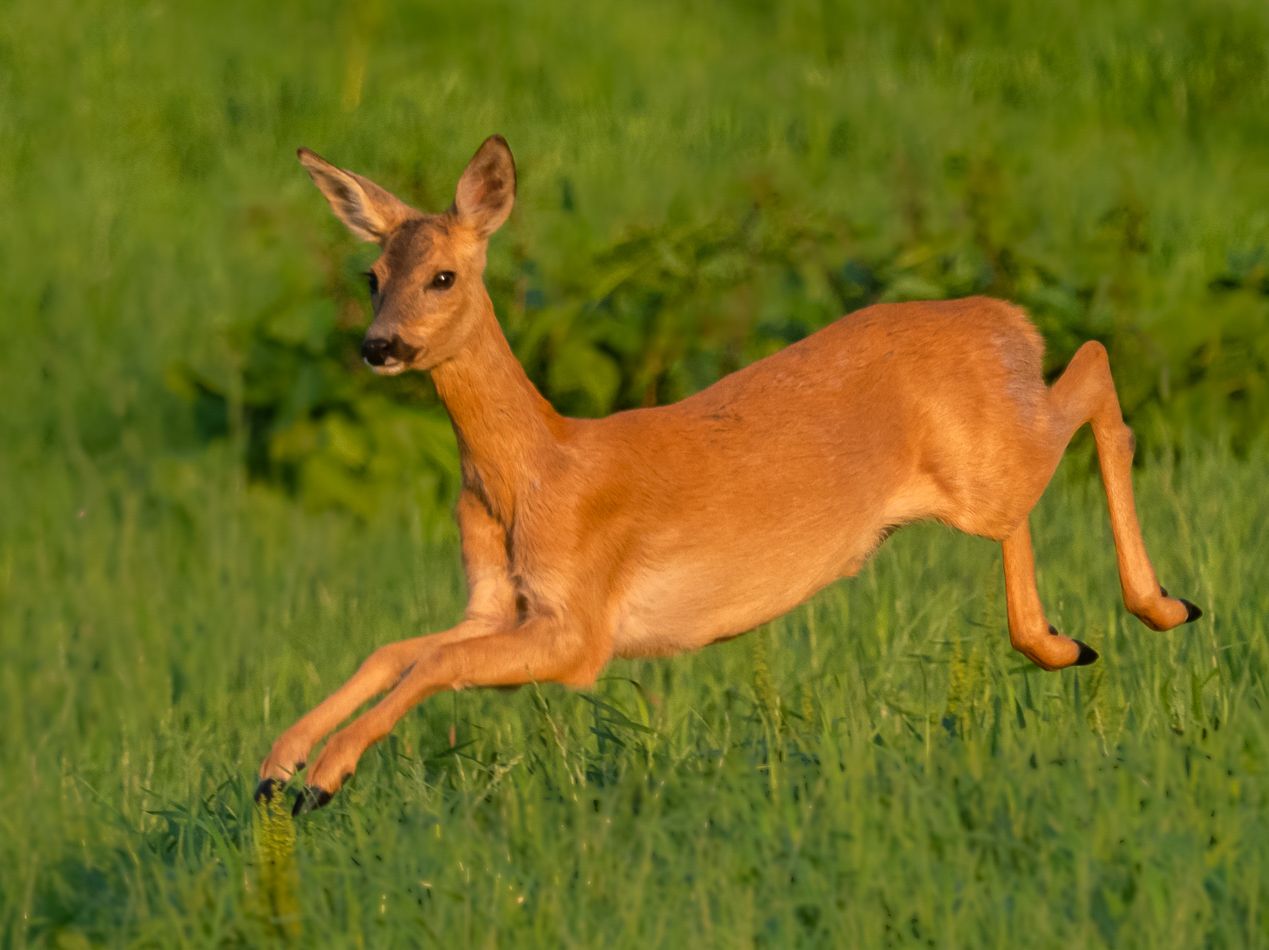
Deer in Wildlife
the image shows a deer jumping in the air, seems jumping or running through a grassy field. the deer has an orange hair . the background contains some of green grass and some of blurred plant.
this is a landscape taken at eye level shows a deer jumping in the air, seems jumping or running through a grassy field. the deer has an orange hair . the background contains some of green grass and some of blurred plant. the mood is energetic and color palette is orange and green.
Labels: Animal, Deer, Mammal, Wildlife, Antelope, Elk, Impala
Camera: OLYMPUS CORPORATION E-M1MarkII
Lens: M.40-150mm F2.8 + MC-14
Aperture: F4
Exposure: 1/1250 sec
ISO: 1000
Focal length: 210.0 mm